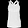
Label: T - shirt / top